Pnictogen-substituted tetrahedranes

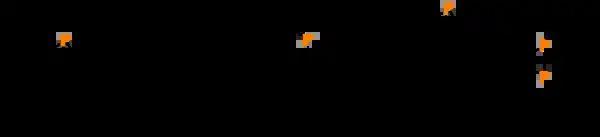
Monophosphatetrahedrane reaction with PhP=CH ylide.

BuCP is a retron for phosphirane synthesis. Upon reaction with Ni(COD) (COD = cycloocta-1,5-diene) catalyst in triisopropylphosphine, cage opening occurs. Like the silylene and ylide reactions, the phosphorus bridges the (BuC) and the alkene components. The phosphate undergoes cycloaddition with the double bond to form the phosphirane moiety. This reaction pathway has been demonstrated for styrene, ethylene, and neohexene. Furthermore, this reaction pathway is also capable of synthesizing vinyl-substituted phosphirane as evidenced by BuCP and cyclohexa-1,3-diene.